Southern Fuegian Railway

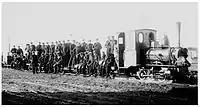
Train carrying jail staff, 1920

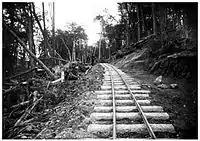
Rail tracks into the forest, 1920

In 1909, the prison governor informed the government of the need to upgrade the line. Decauville tracks at a narrow gauge were laid for use with two steam locomotives. The upgraded line opened in 1910. It connected the prison camp with the forestry camp and passed along the shoreline in front of the growing town of Ushuaia. The trains running on the line were known as the 'Train of the Prisoners' ("Tren de los Presos") and brought wood for heating and cooking as well as building.